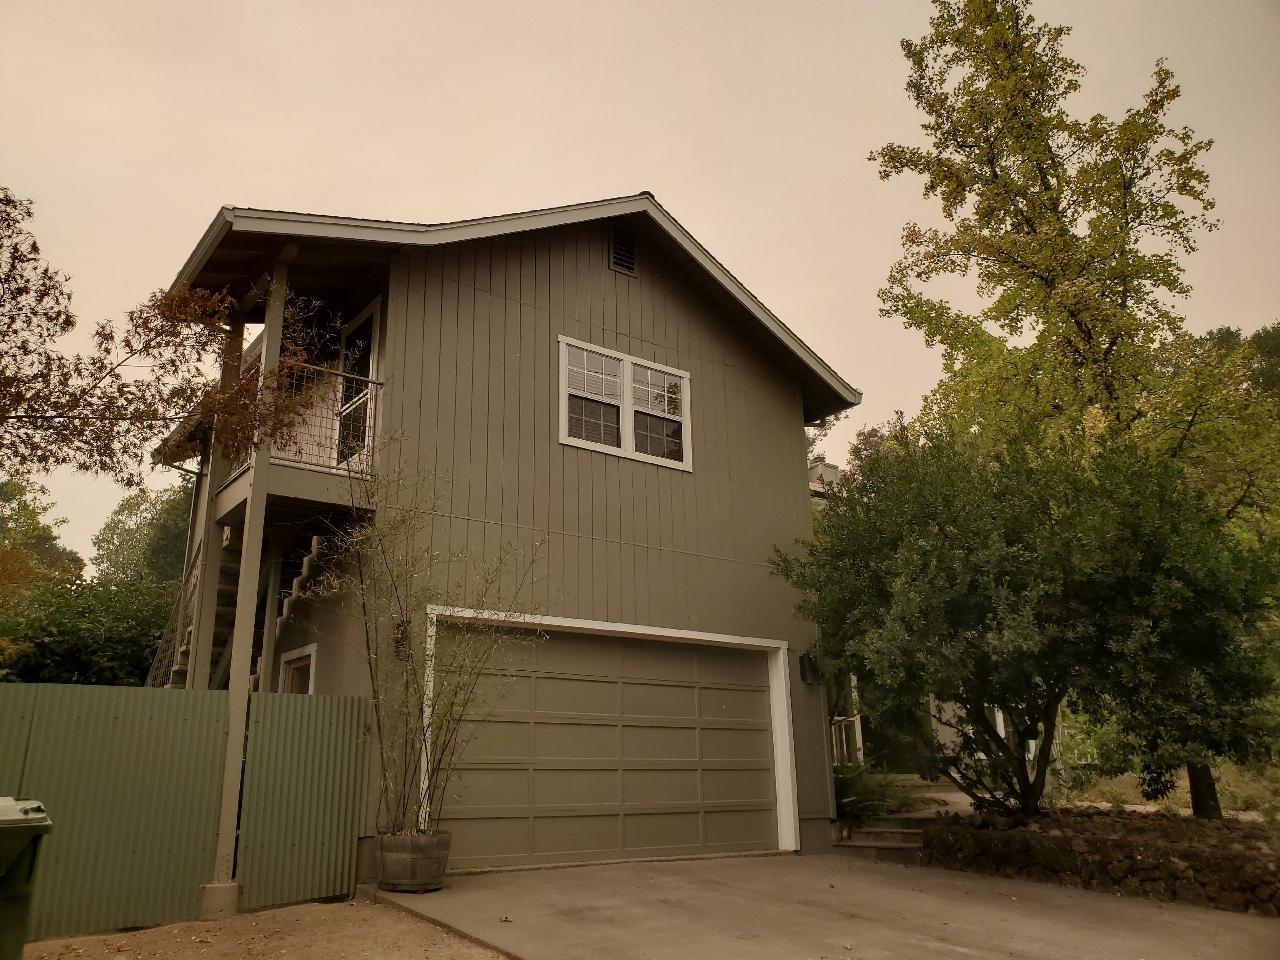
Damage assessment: no_damage